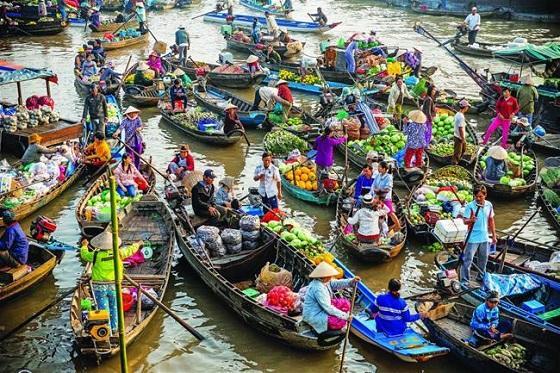
có nhiều con thuyền xuất hiện trên chợ nổi này